Stevenstone

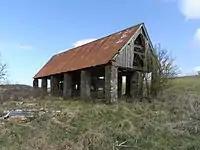
Deer shelter, stated by Pevsner to date from c. 1700, in the former deer park of Stevenstone House. It is visible across a valley from the terrace of the house. It was advertised for sale by a local estate agent in 2012

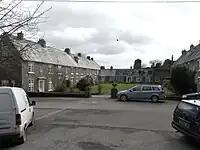
Stable block, Stevenstone House, converted c. 1950 into terraced housing. The ivy-covered ruins of Stevenstone House are visible in the background

Following the death of Mark Rolle in 1907, the Rolle estates, extending to about 55,000 acres, which had been held by him as life tenant under the will of his aunt's husband John Rolle, 1st Baron Rolle (1750–1842), descended to his heir male his nephew Charles John Robert Hepburn-Stuart-Forbes-Trefusis, 21st Baron Clinton (1863–1957), of Huish